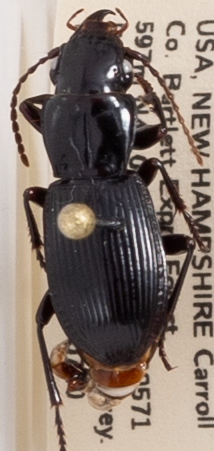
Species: Pterostichus rostratus
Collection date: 2019-07-10
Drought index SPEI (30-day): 0.334
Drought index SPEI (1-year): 1.28
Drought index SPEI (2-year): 0.664